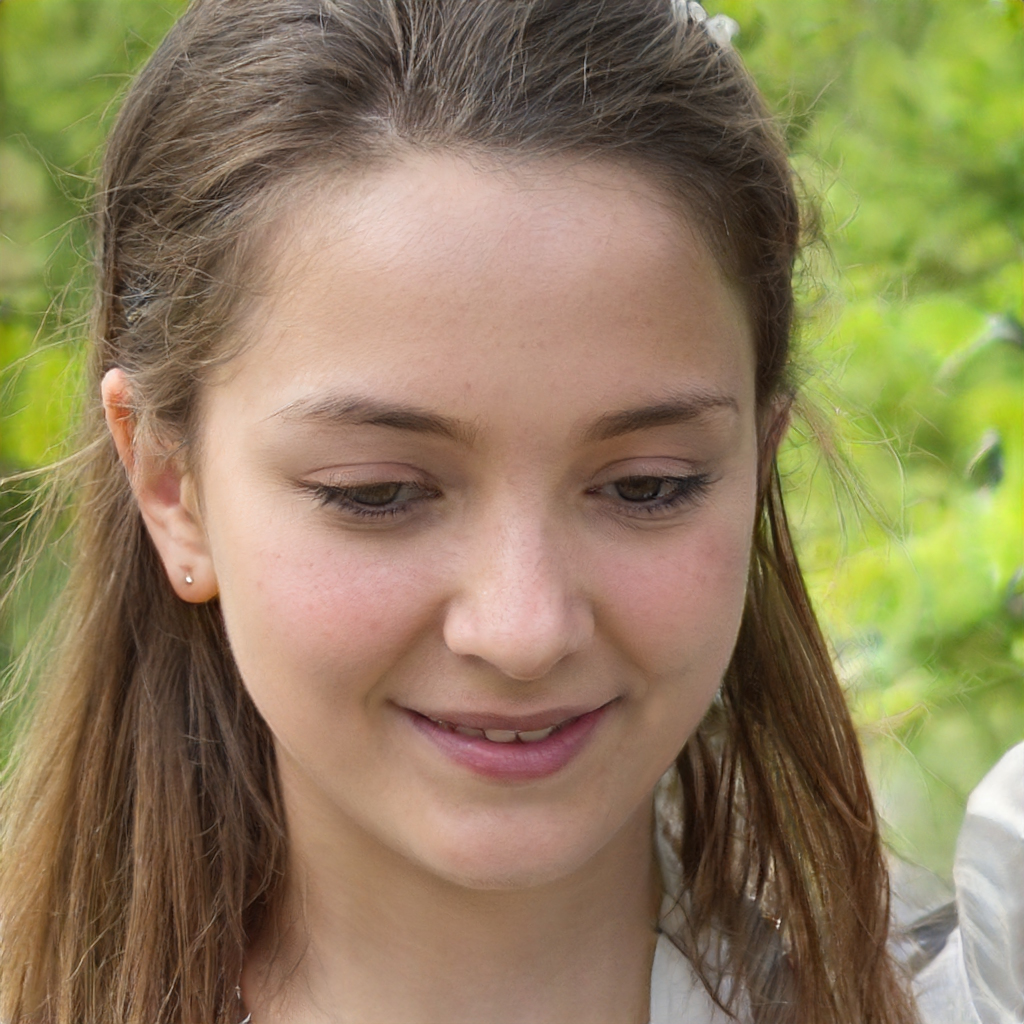
Label: Colored